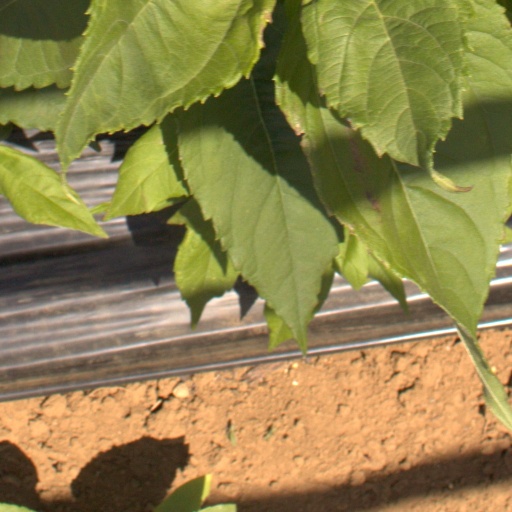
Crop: Jerusalem artichoke